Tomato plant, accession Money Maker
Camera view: horizontal (90 deg, fisheye); turntable rotation: 180 degrees
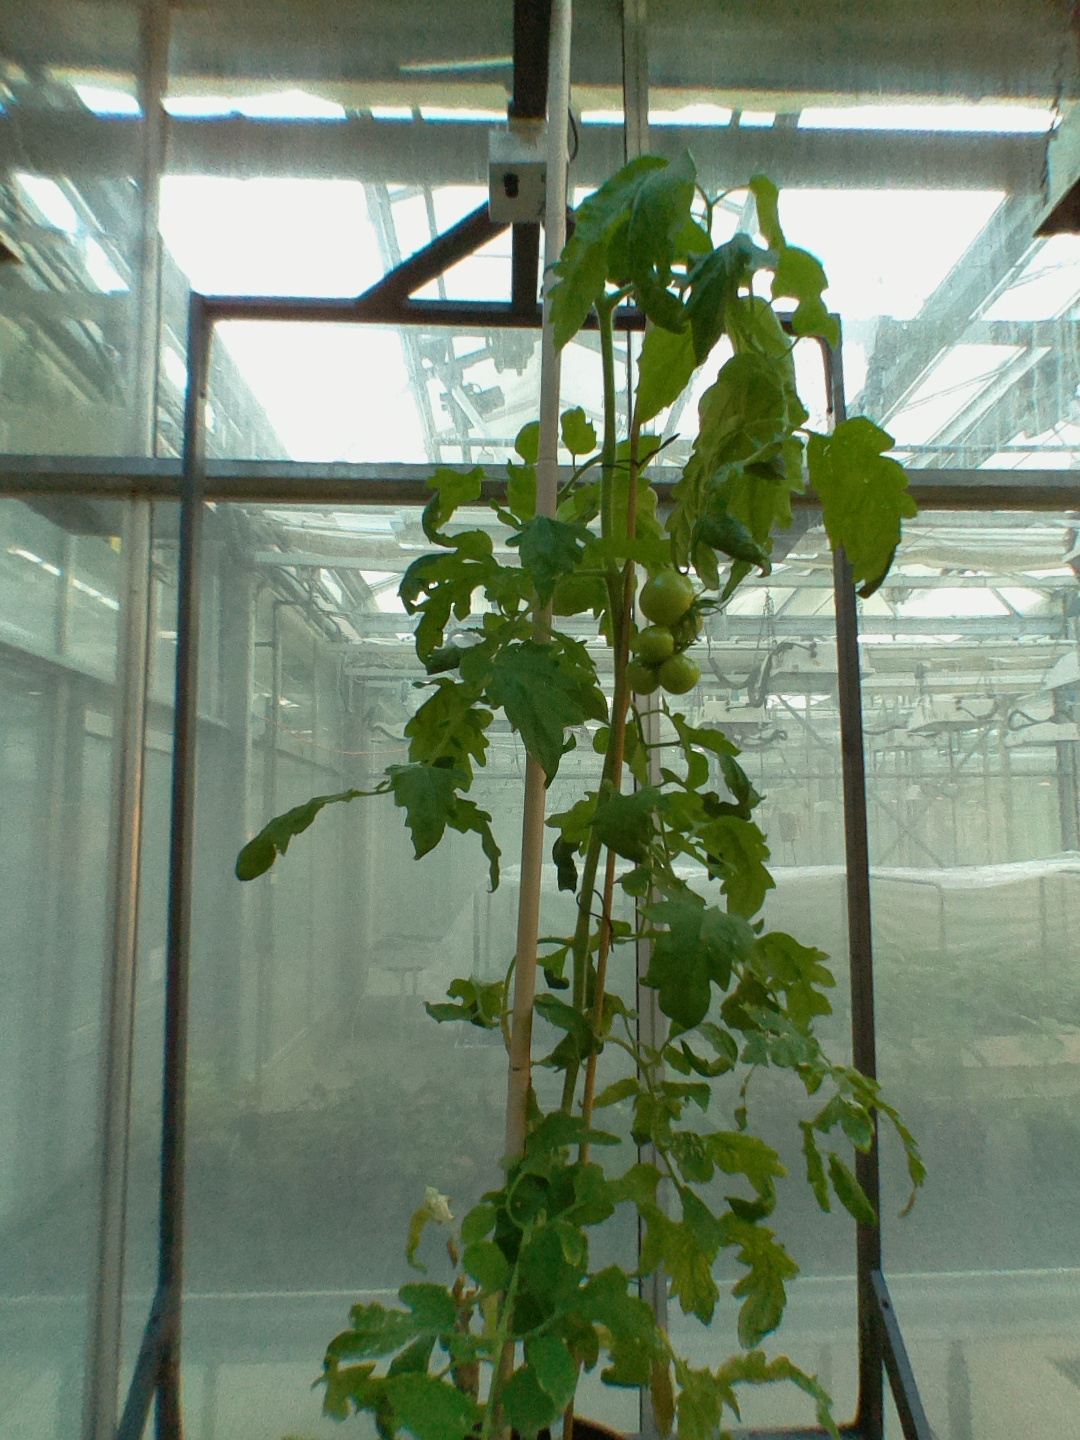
BBCH growth stage 74: 40%-50% of final fruit size